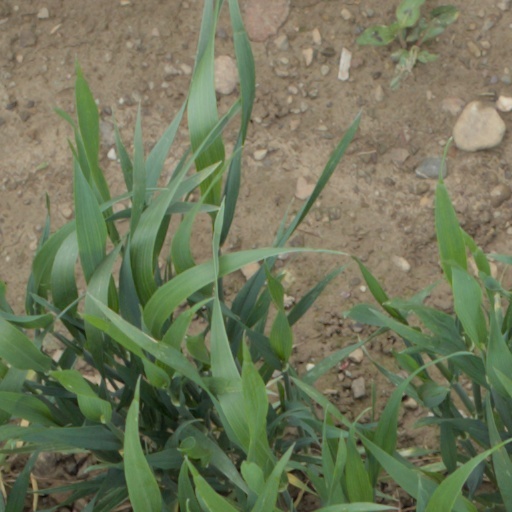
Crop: wheat